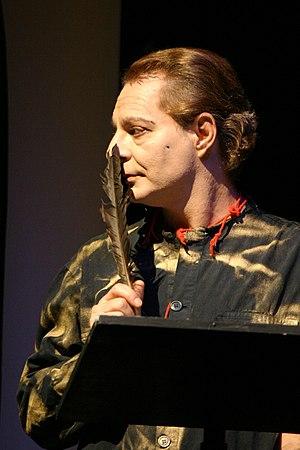
Enzo Moscato est un dramaturge, acteur et metteur en scène de théâtre italien. Il est considéré comme l'un des plus importants auteurs italiens vivants.